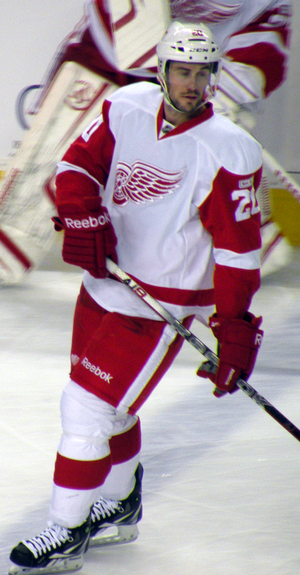
Drew Miller est un joueur professionnel américain de hockey sur glace qui évolue au poste d'ailier gauche.